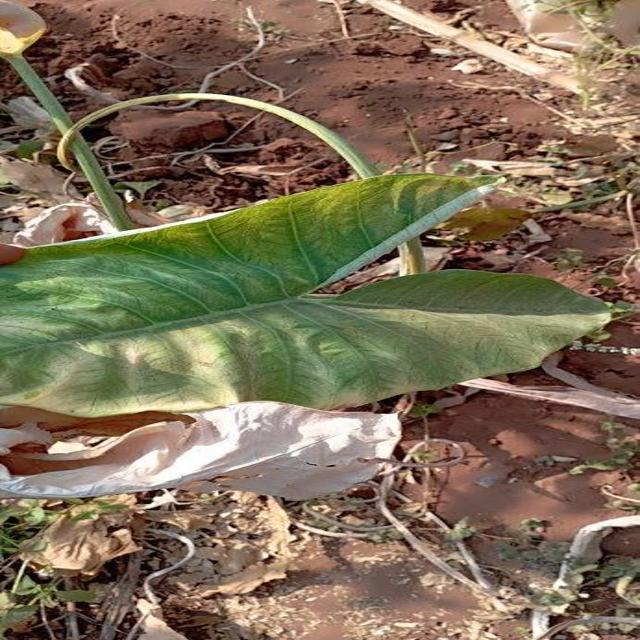
Label: Early_Blight